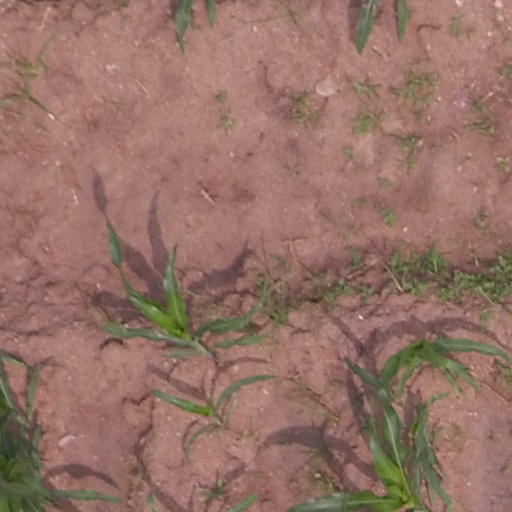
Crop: maize; corn